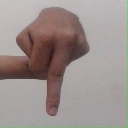
अक्षर: प